Ontario

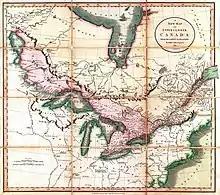
Map of Upper Canada, 1811

In 1782–1784, 5,000 United Empire Loyalists entered what is now Ontario following the American Revolution. The Kingdom of Great Britain granted them land and other items with which to rebuild their lives. The British also set up reserves in Ontario for the Mohawks who had fought for the British and had lost their land in New York state. Other Iroquois, also displaced from New York were resettled in 1784 at the Six Nations reserve at the west end of Lake Ontario. The Mississaugas, displaced by European settlements, would later move to Six Nations also.